Oscar Hiljemark

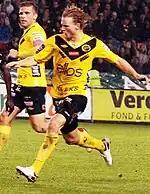
Hiljemark with Elfsborg in 2012

Two years after signing with Elfsborg, at the age of 18, he earned a place in the senior team after playing in the Elfsborg and Sweden national youth teams. During his first year in the Elfsborg senior team he played 4 games in Allsvenskan and 2 games in the Europa League qualifications. He played 30 minutes in the Europa League play-off match against Napoli. The game ended with a 2–0 loss for Elfsborg after two goals from Edinson Cavani.